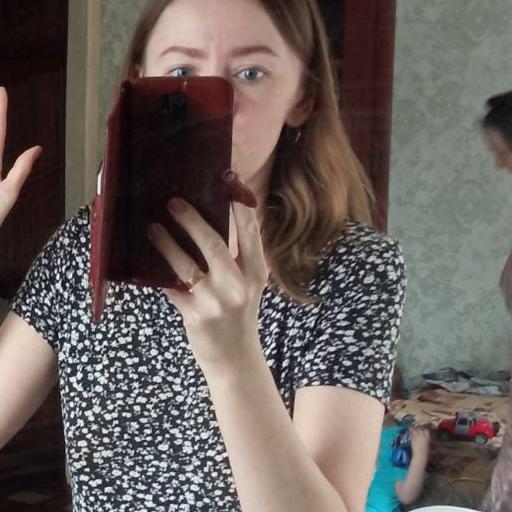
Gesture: no_gesture